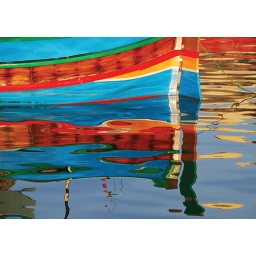
A brightly painted boat reflected in the water at a Malta harbour